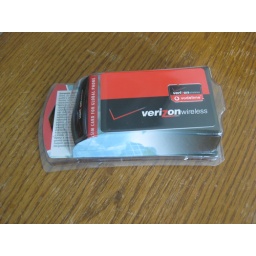
All this freaking plastic for a cell phone SIM card. Never mind that it was over-nighted in a cardboard box...